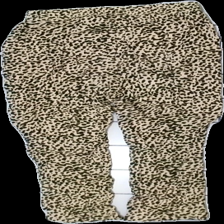
View: back
Type: Top
Category: Ladies
Brand: H&M
Colors: Black
Material: 100% cotton
Cut: Regular
Size: M
Stains: Minor
Price range: <50
Recommended usage: Reuse